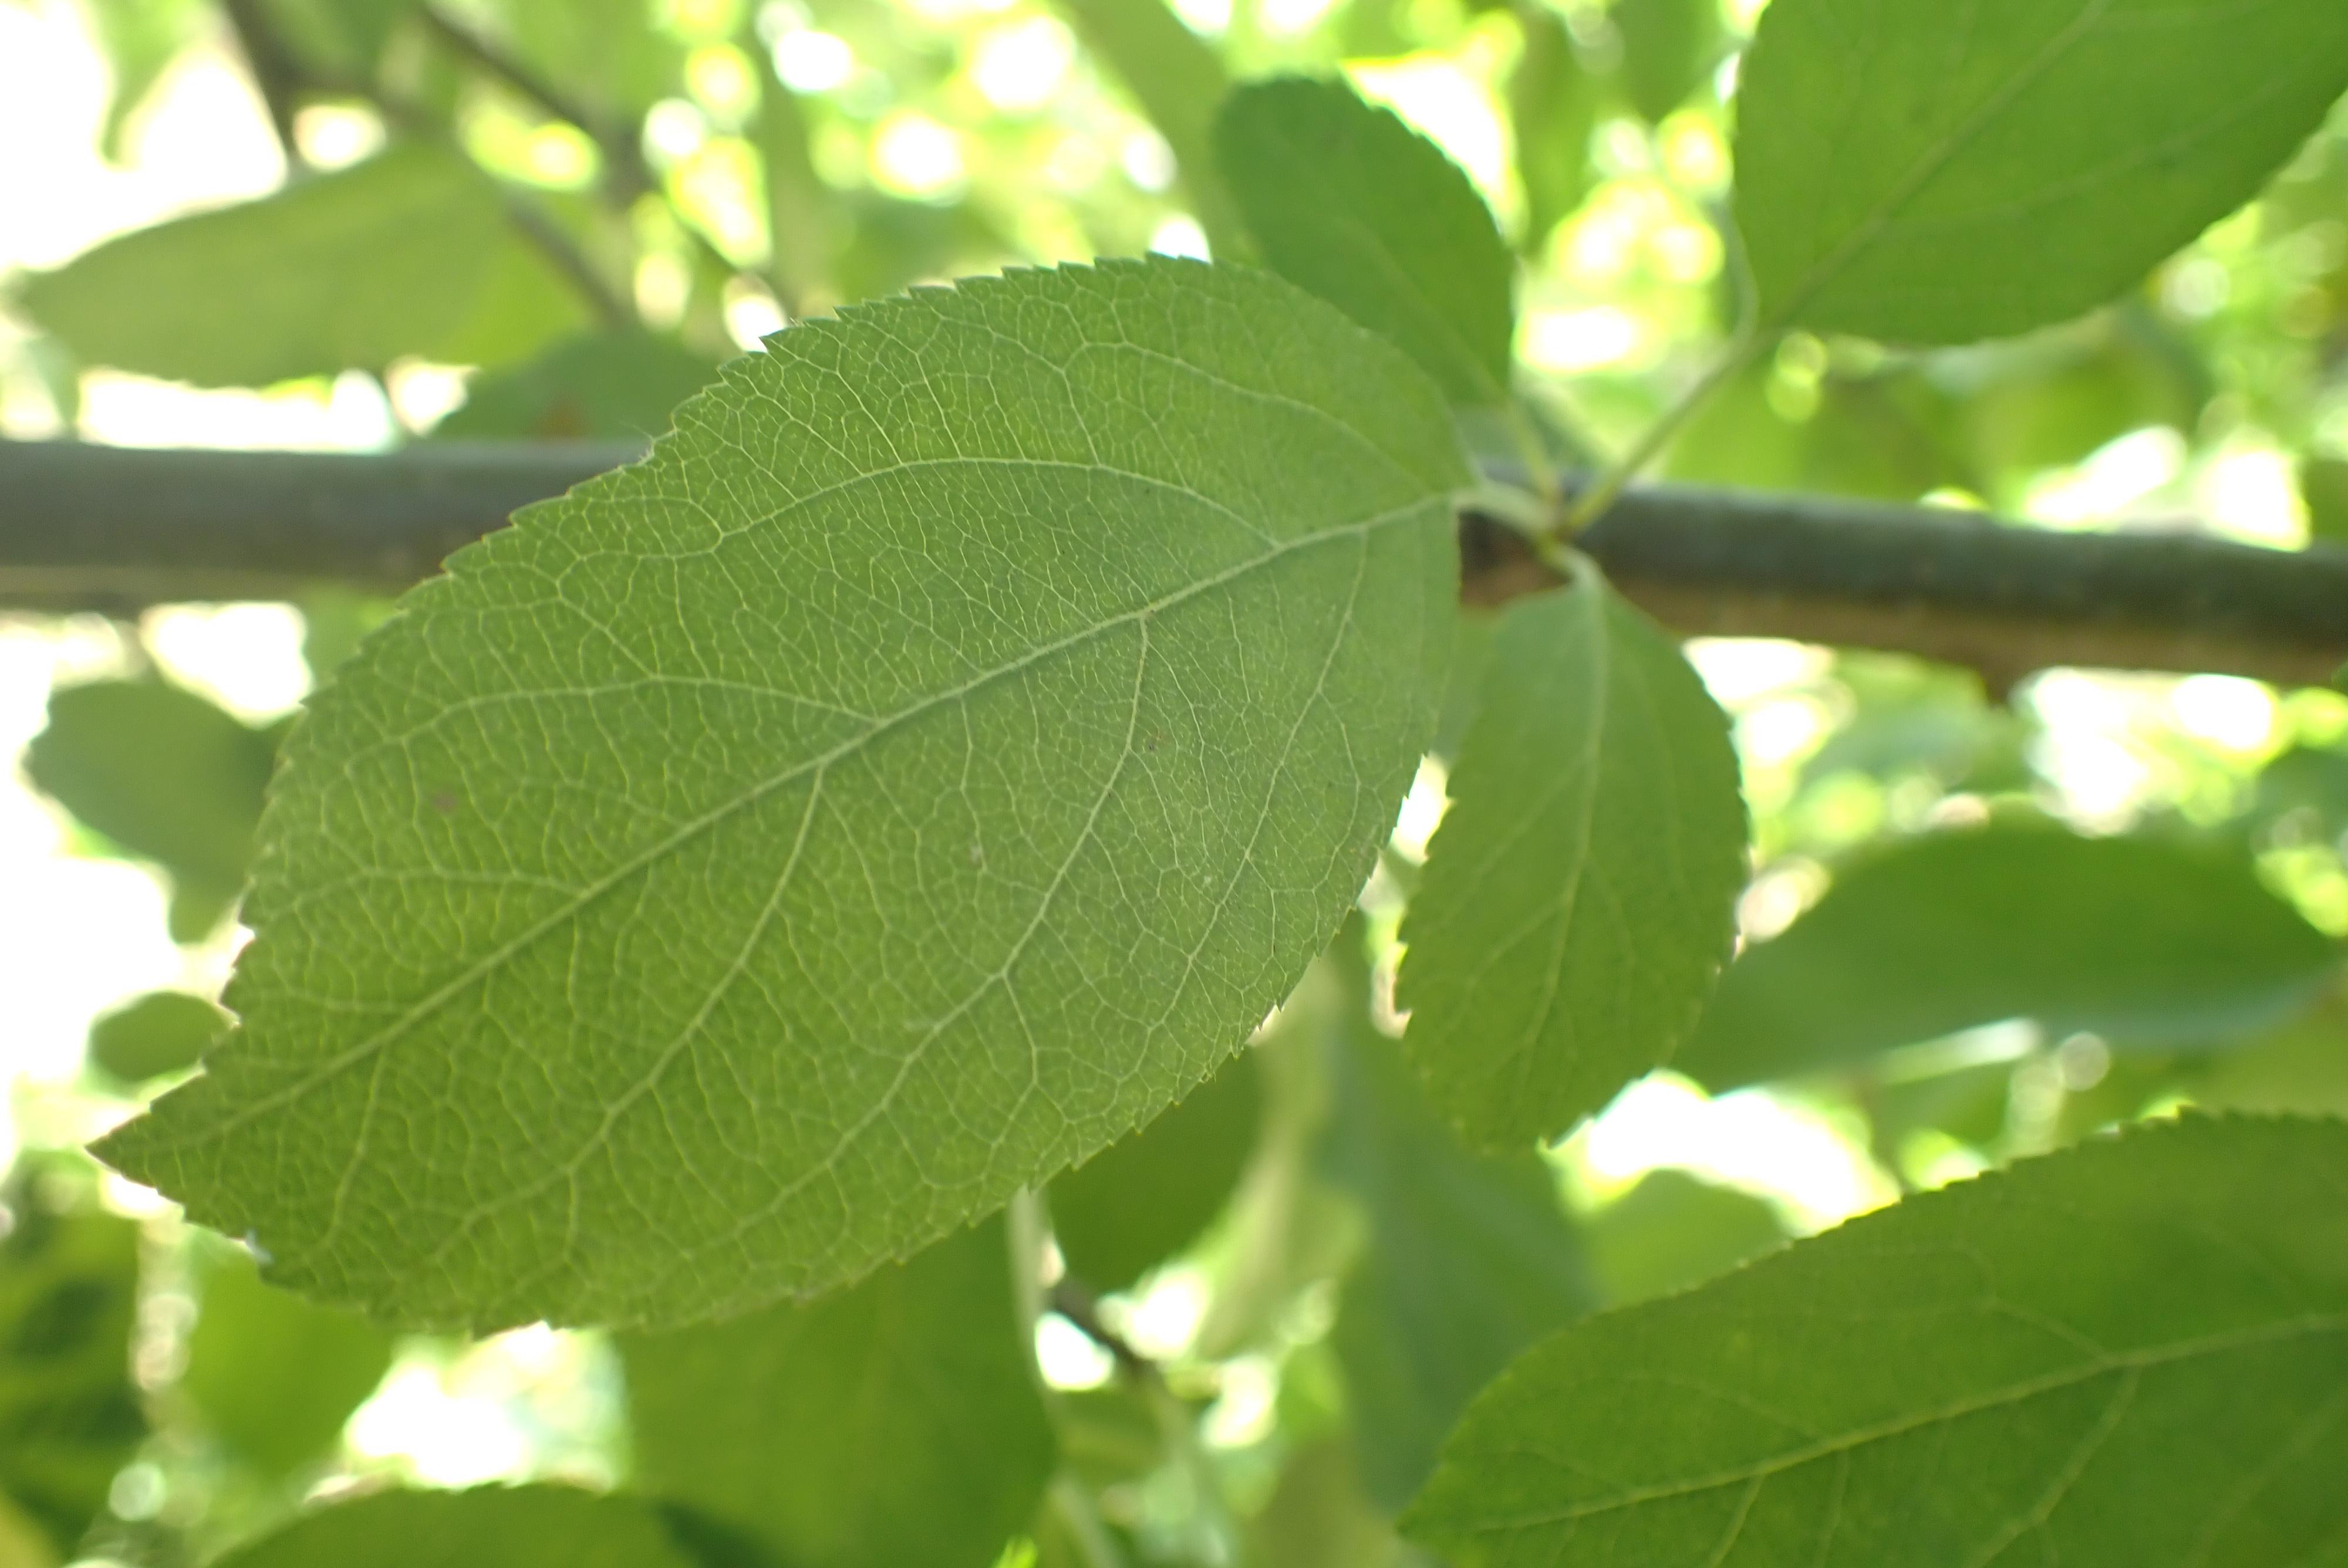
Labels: healthy